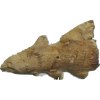
Label: ginger